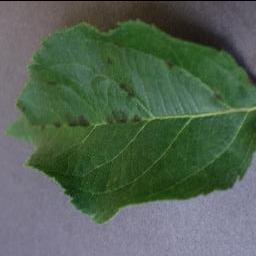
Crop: apple
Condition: scab